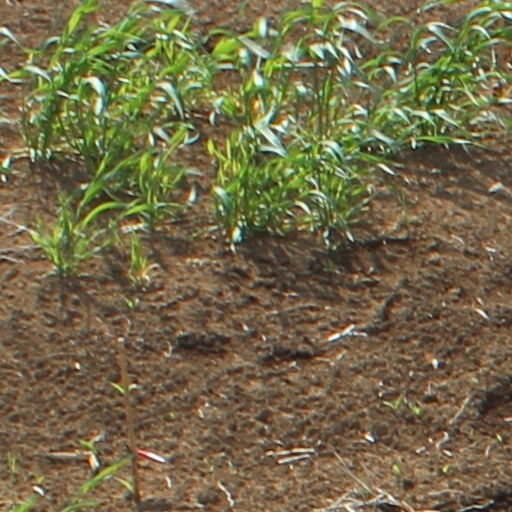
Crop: wheat